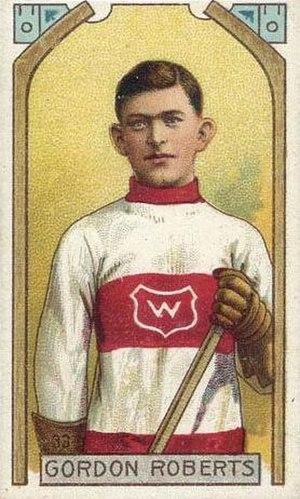
Gordon William Roberts, dit Doc Roberts, est un joueur professionnel canadien de hockey sur glace qui évoluait en position d'ailier gauche. Il joue avec l'Ottawa Hockey Club et les Wanderers de Montréal de l'Association nationale de hockey puis avec les Millionnaires de Vancouver et les Metropolitans de Seattle de l'Association de hockey de la Côte du Pacifique. En 1910, il fait partie de l'équipe d'Ottawa qui conserve la Coupe Stanley suivant un défi, inscrivant sept buts au cours des deux rencontres victorieuses des siens sur le Club de hockey d'Edmonton. Il s'installe à Montréal en 1910 où il devient l'un des meilleurs marqueurs de l'ANH avec les Wanderers tout en étudiant la médecine à l'Université McGill.